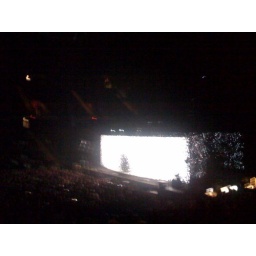
The giant white screen in front opened a little area to see Trent go back and forth.